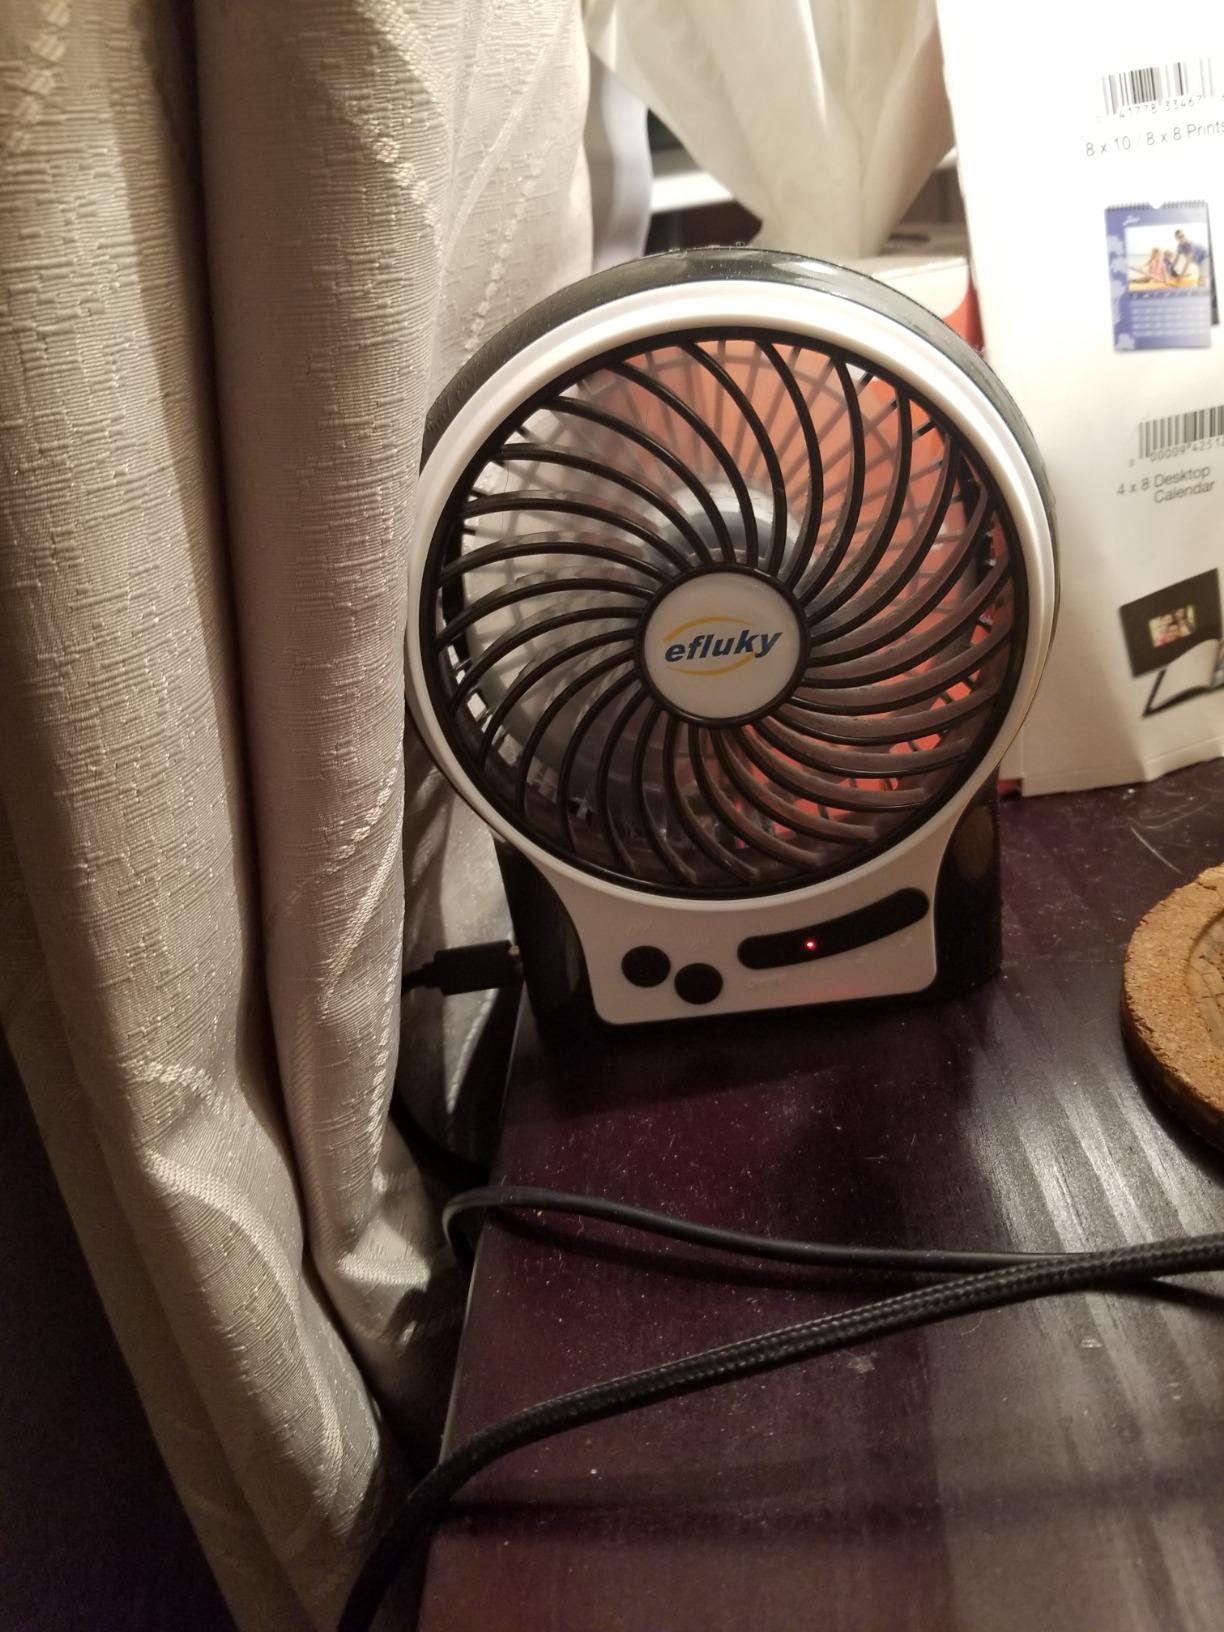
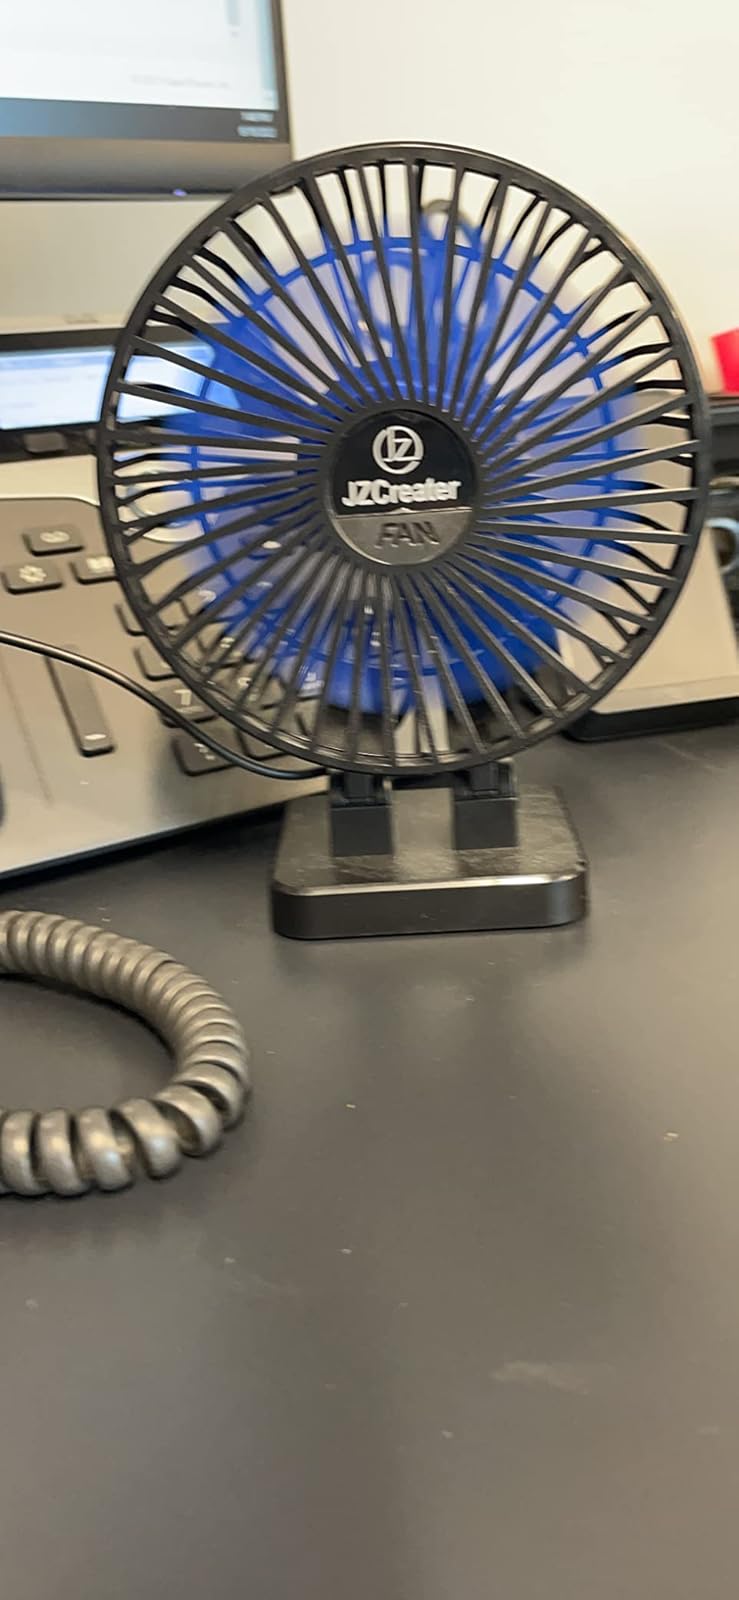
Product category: fan
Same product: no